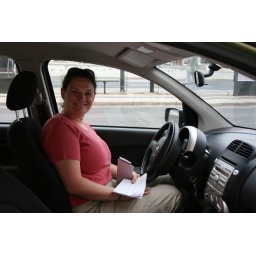
Addie in her green machine